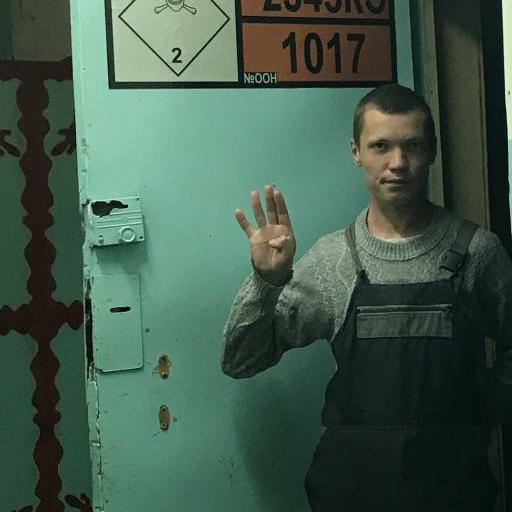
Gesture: four